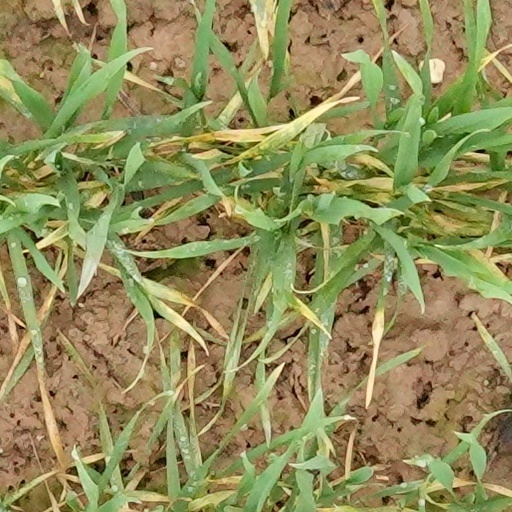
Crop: wheat